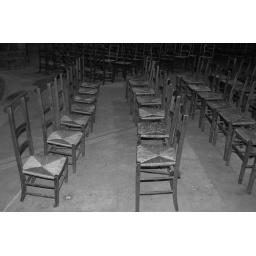
Chairs in black and white in Saint Sulpice